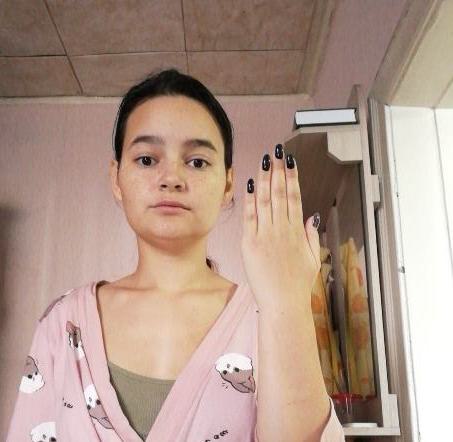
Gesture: stop_inverted